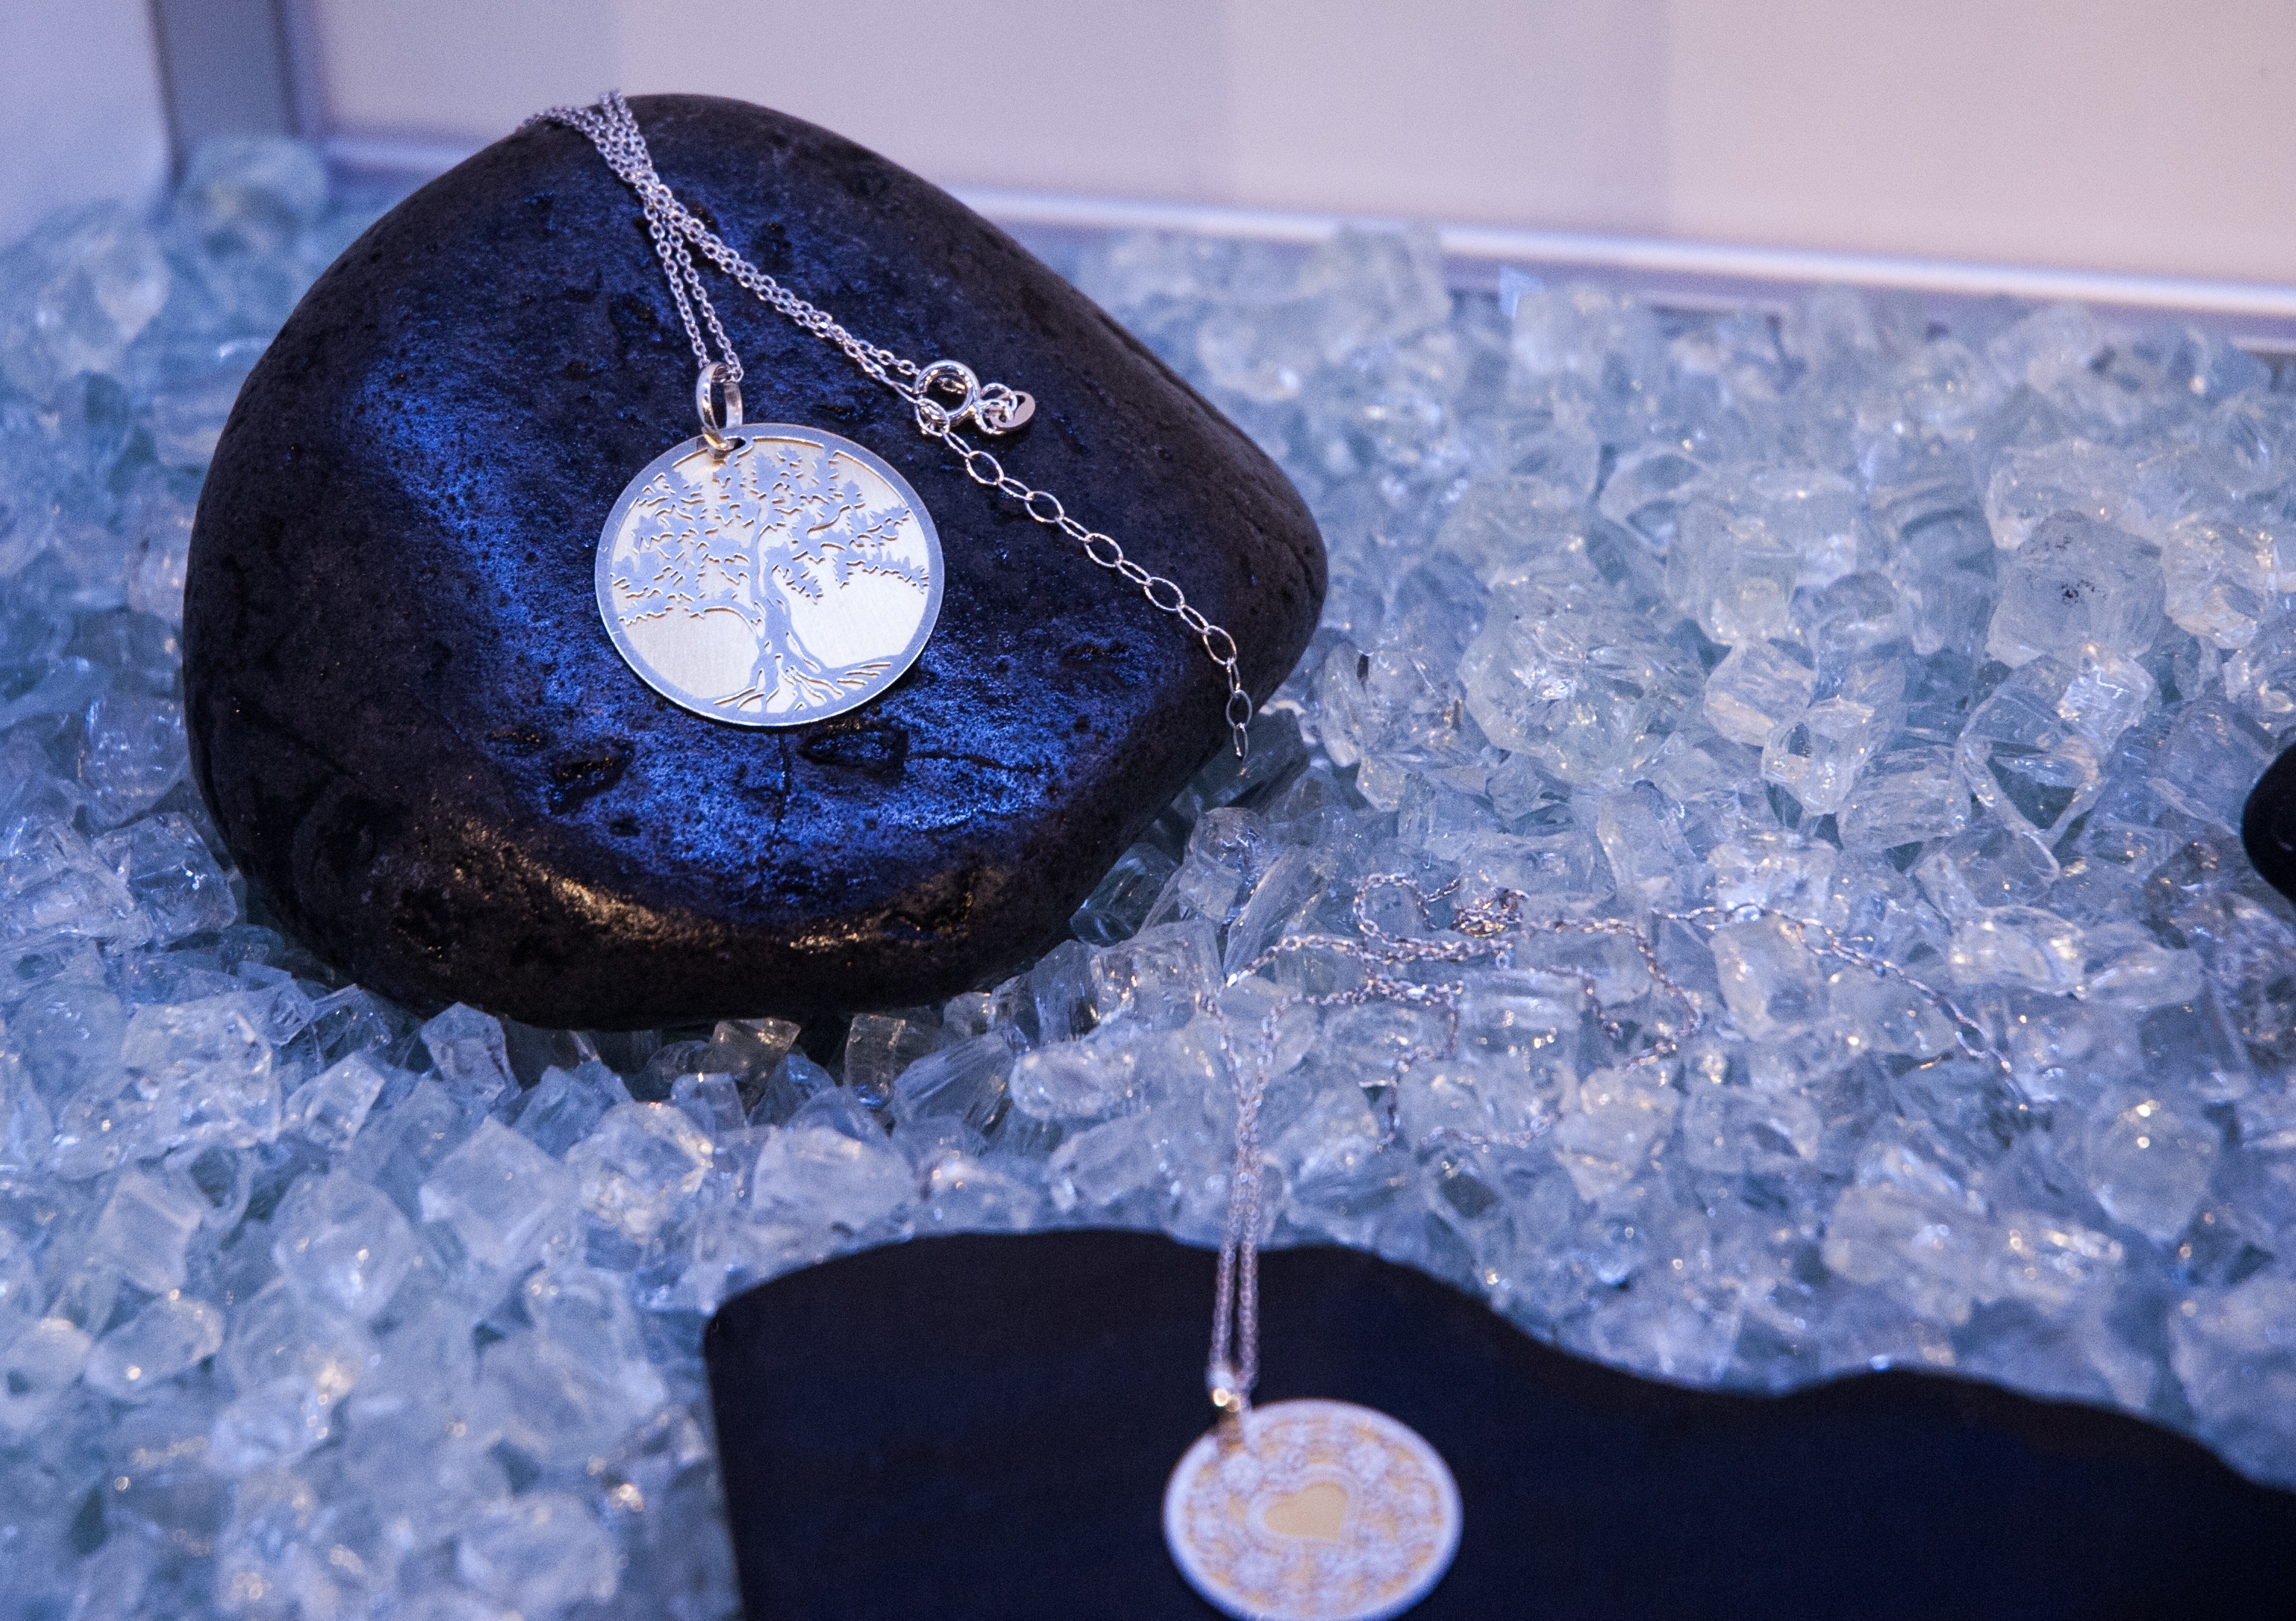
tree, blue, jewelry, jewellery, silver, pending, ourind stria 2016, fashion accessory